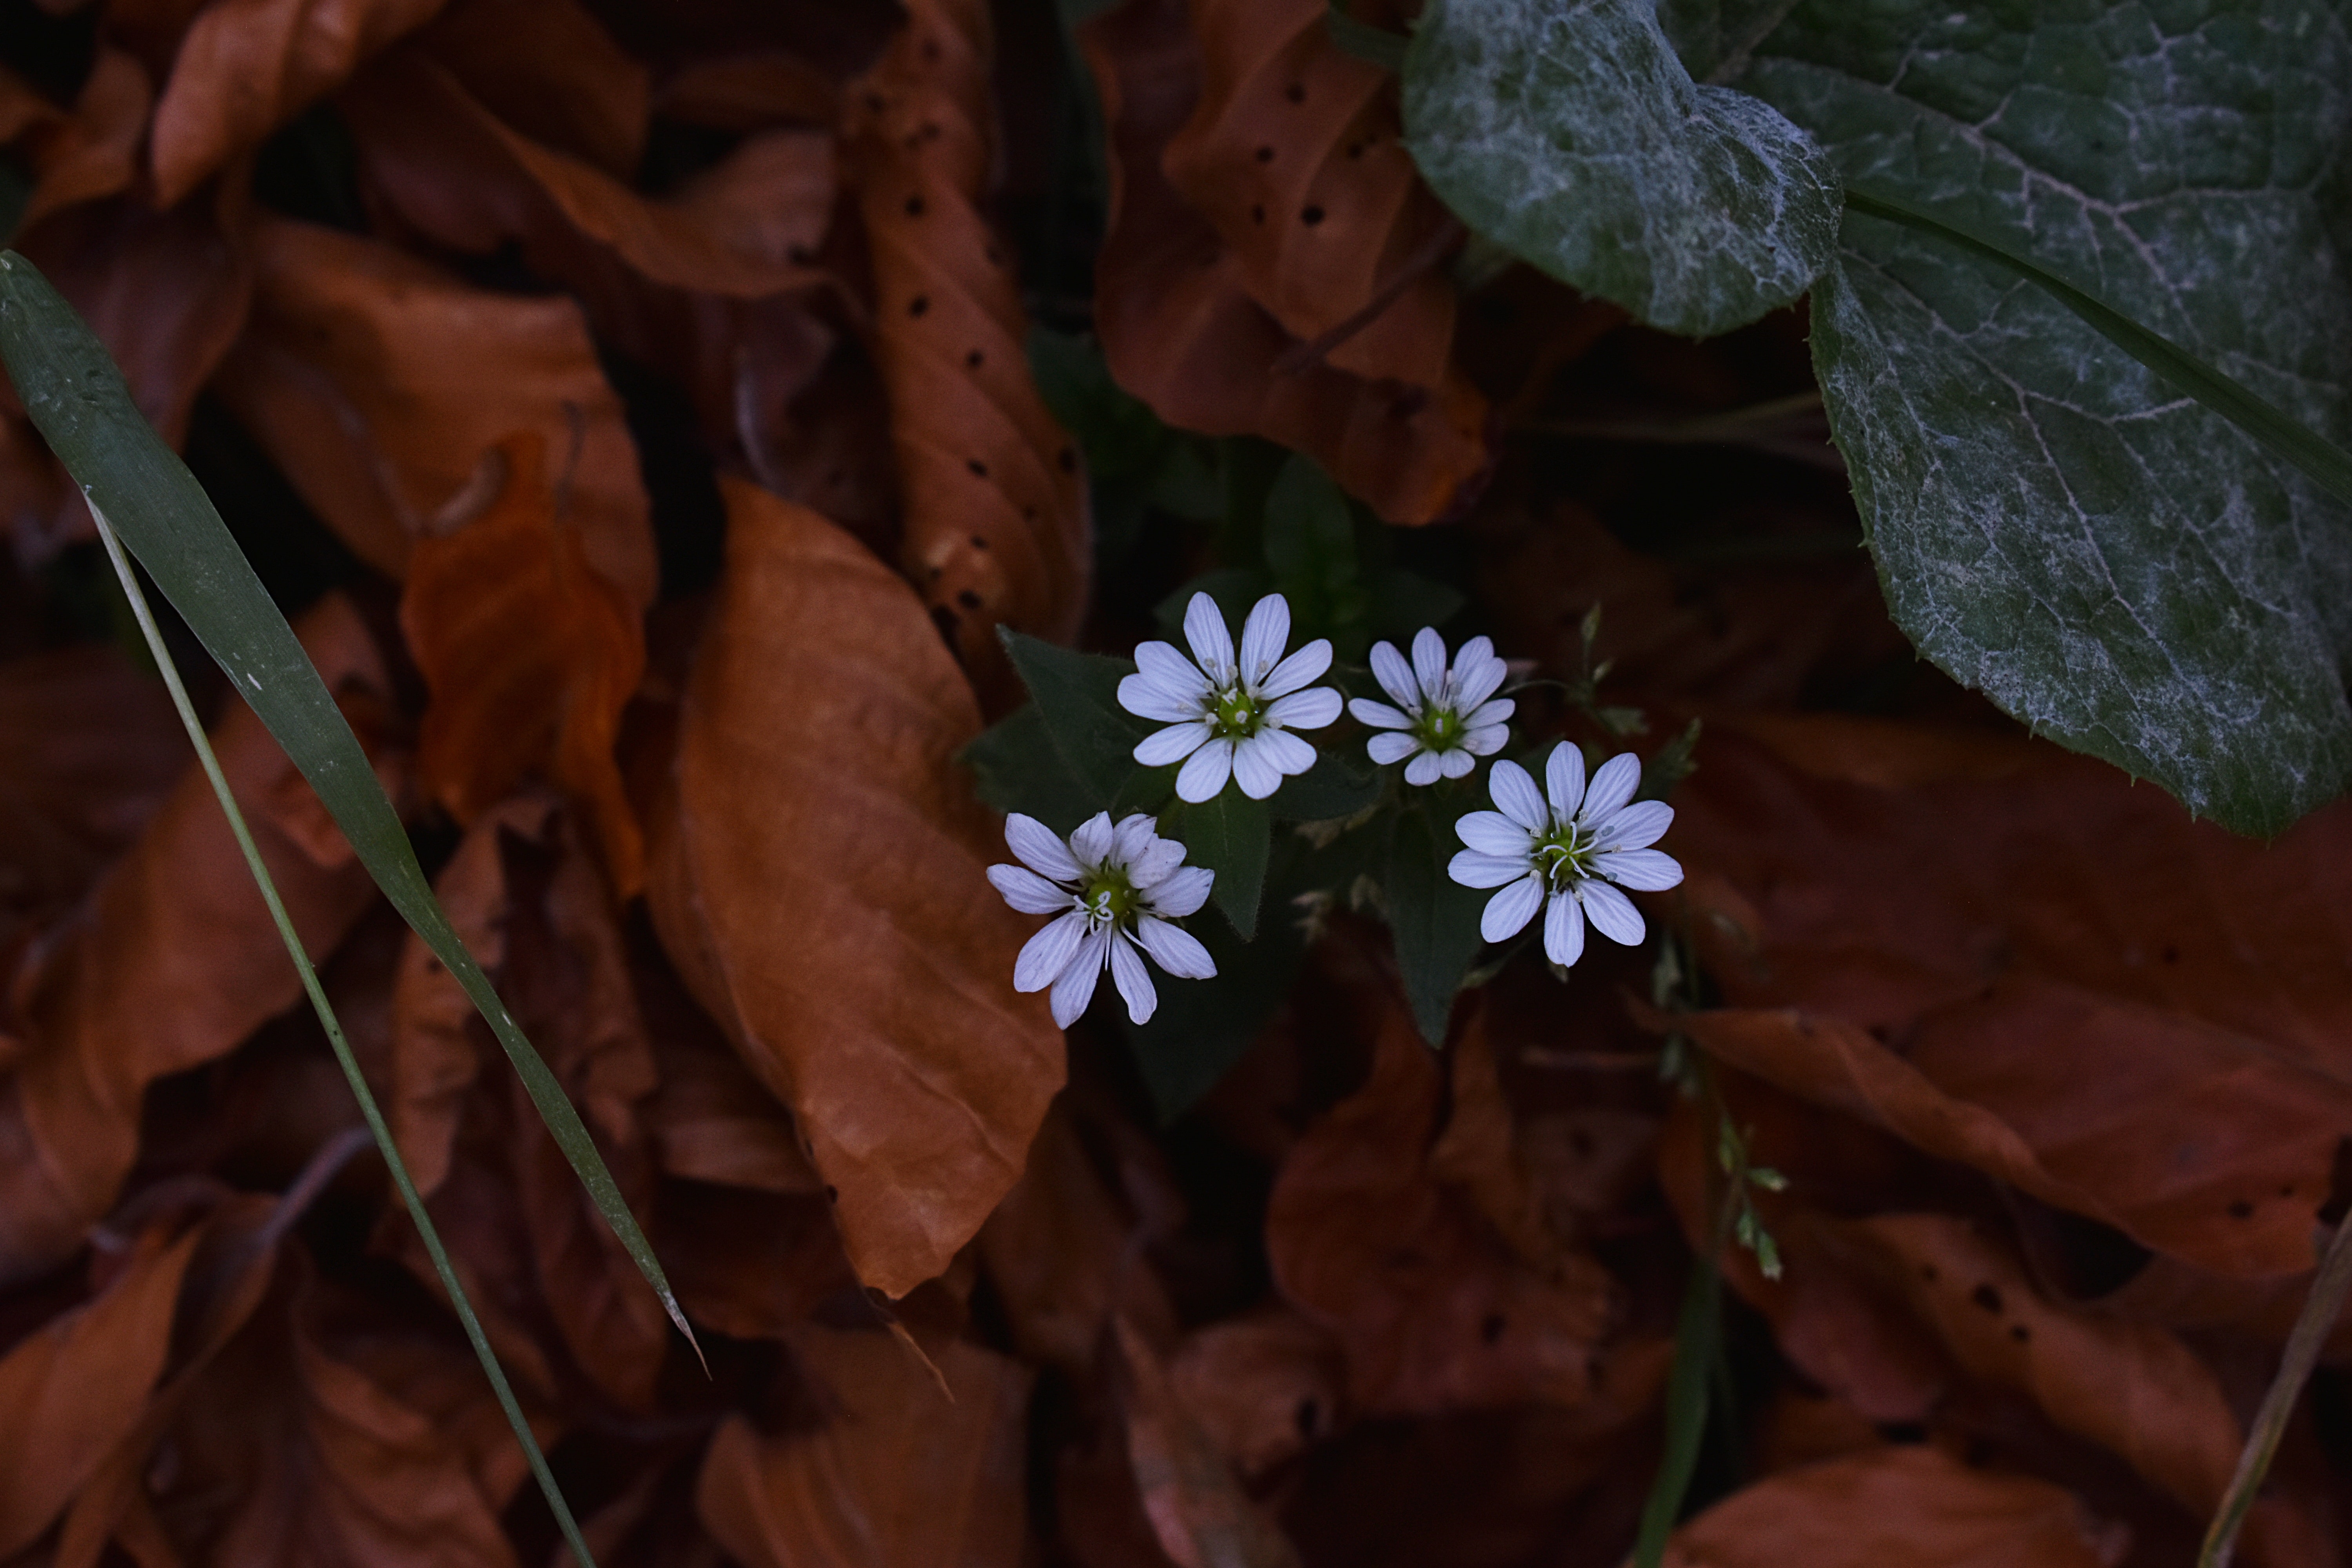
flower, plant, leaf, flowering plant, petal, wildflower, spring, round leaved liverleaf, adaptation, wood, perennial plant